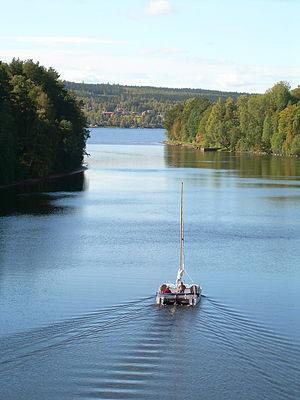
Le Dalälven est un fleuve du centre de la Suède. D'une longueur de 541 kilomètres, c'est le deuxième plus long fleuve du pays et il possède le quatrième plus grand bassin versant mais n'est que le septième en termes de débit annuel à son embouchure.